The Tritonian Ring

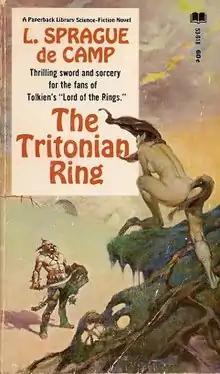
first stand alone edition of "The Tritonian Ring"

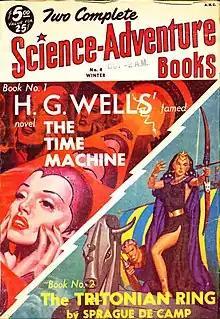
"The Tritonian Ring" was originally published in "Two Complete Science-Adventure Books" in 1951.

The Tritonian Ring is a heroic fantasy novel written by L. Sprague de Camp as part of his Pusadian series. It was first published in the magazine "Two Complete Science Adventure Books" for Winter, 1951, and first appeared in book form in de Camp's collection "The Tritonian Ring and Other Pusadian Tales" (Twayne, 1953). Its first publication as a stand-alone novel was as a paperback by Paperback Library in 1968; the first hardcover edition was from Owlswick Press in 1977. An E-book edition was published as "The Tritonian Ring and Other Pasudian" [sic] "Tales" by Gollancz's SF Gateway imprint on September 29, 2011 as part of a general release of de Camp's works in electronic form.